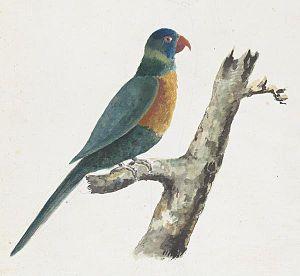
Adrien Aimé Taunay, né à Paris en 1803, mort en Amazonie en 1828, est un peintre et dessinateur français.